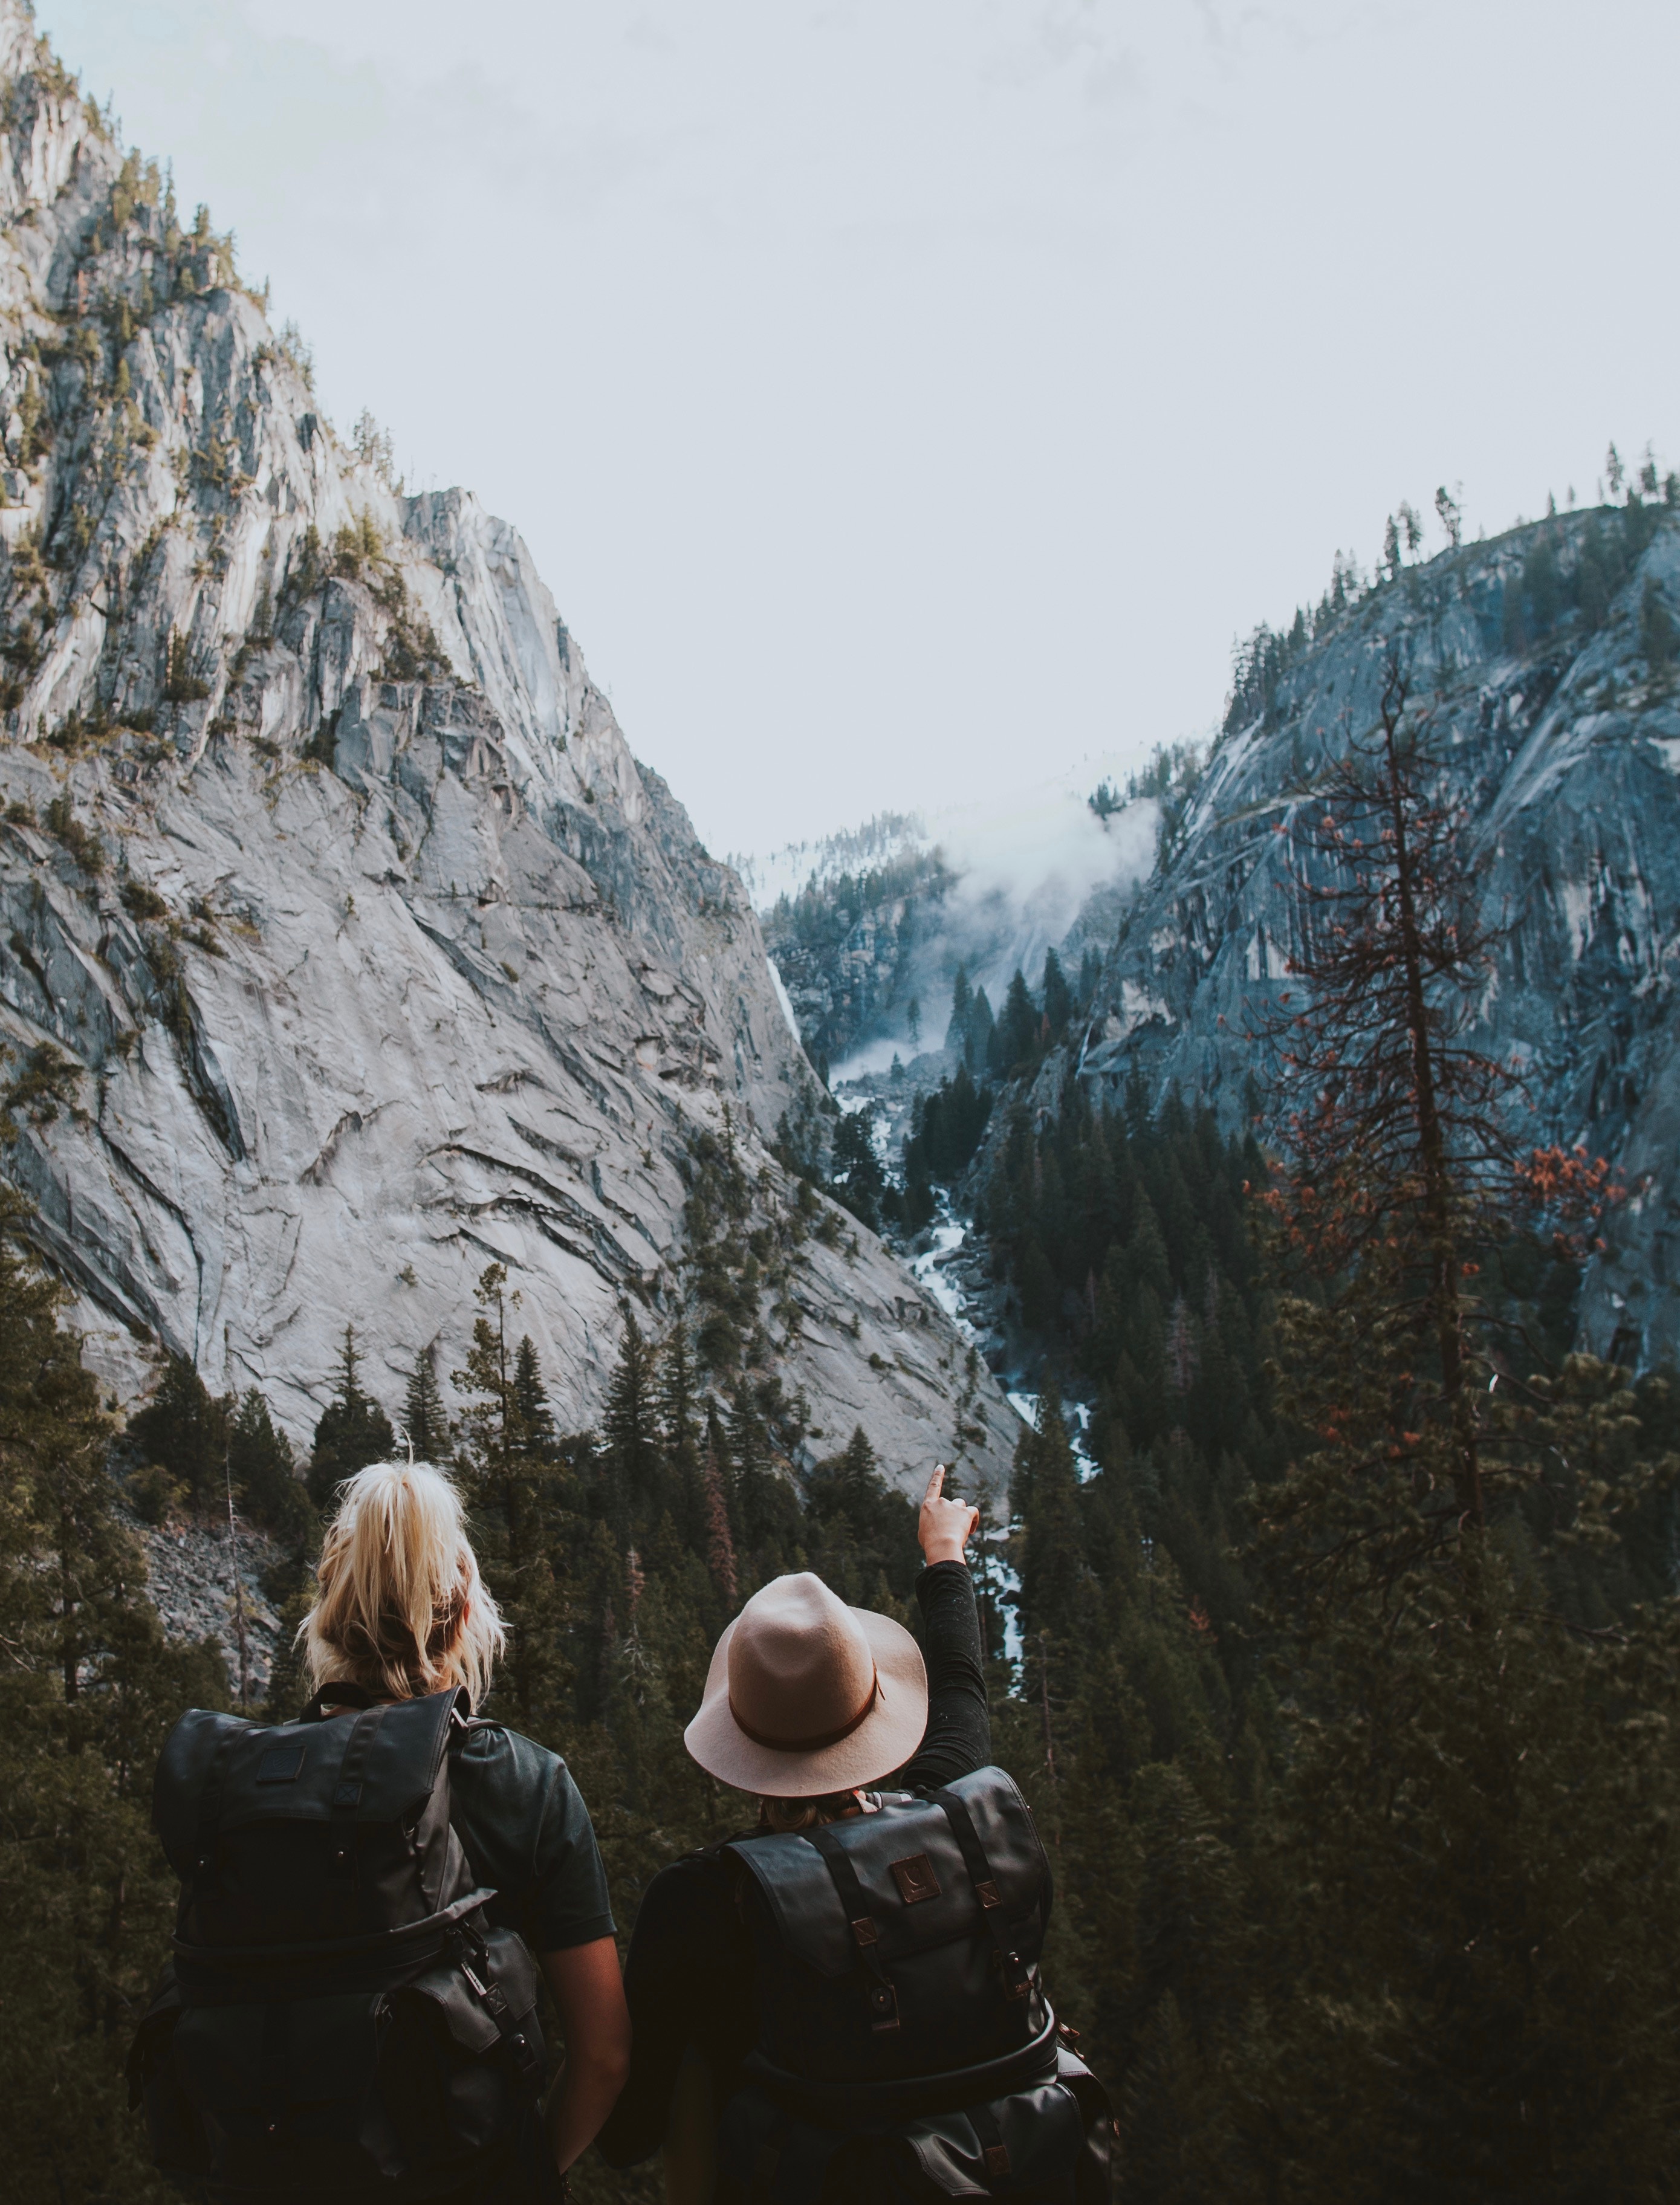
landscape, tree, water, rock, wilderness, mountain, snow, winter, plant, sky, hiking, hill, lake, adventure, valley, mountain range, recreation, tourism, highland, terrain, national park, ridge, geology, alps, fell, mountain pass, hill station, outdoor recreation, mountainous landforms, glacial landform, geological phenomenon, mount scenery